Northern Region, Nigeria

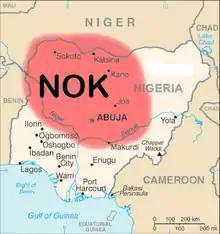
Area of the Nok culture

The Nok culture, an ancient culture dominated most of what is now Northern Nigeria in prehistoric times, its legacy in the form of terracotta statues and megaliths have been discovered in Sokoto, Kano, Birinin Kudu, Nok and Zaria. The Kwatarkwashi culture, a variant of the Nok culture centred mostly around Zamfara in Sokoto Province is thought by some to be the same or an offshoot of the Nok.